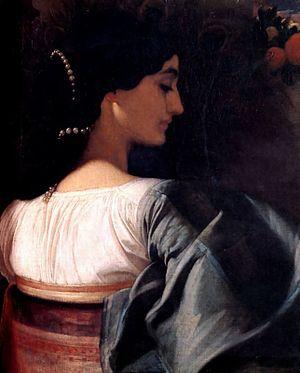
Anna Risi, surnommée Nanna, est une romaine, qui a été au XXᵉ siècle le modèle de plusieurs peintres importants. Elle a été pendant plusieurs années, la maîtresse et la muse d'Anselm Feuerbach.